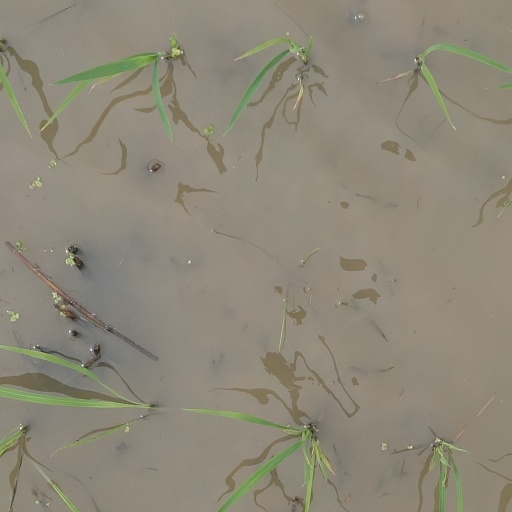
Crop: rice